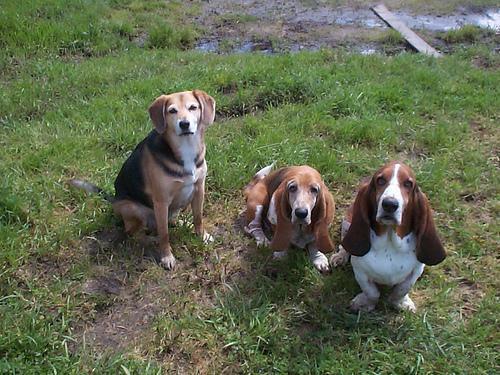
beagle